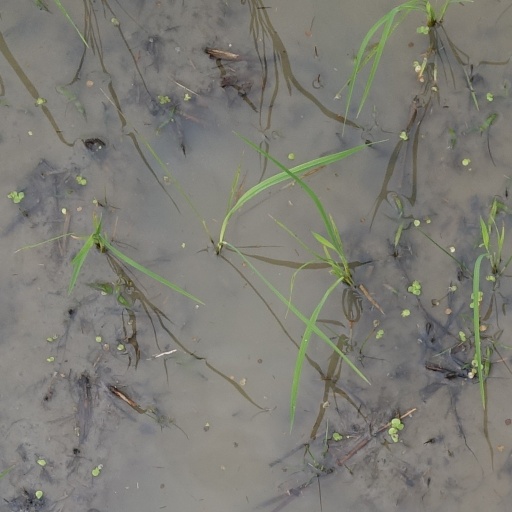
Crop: rice